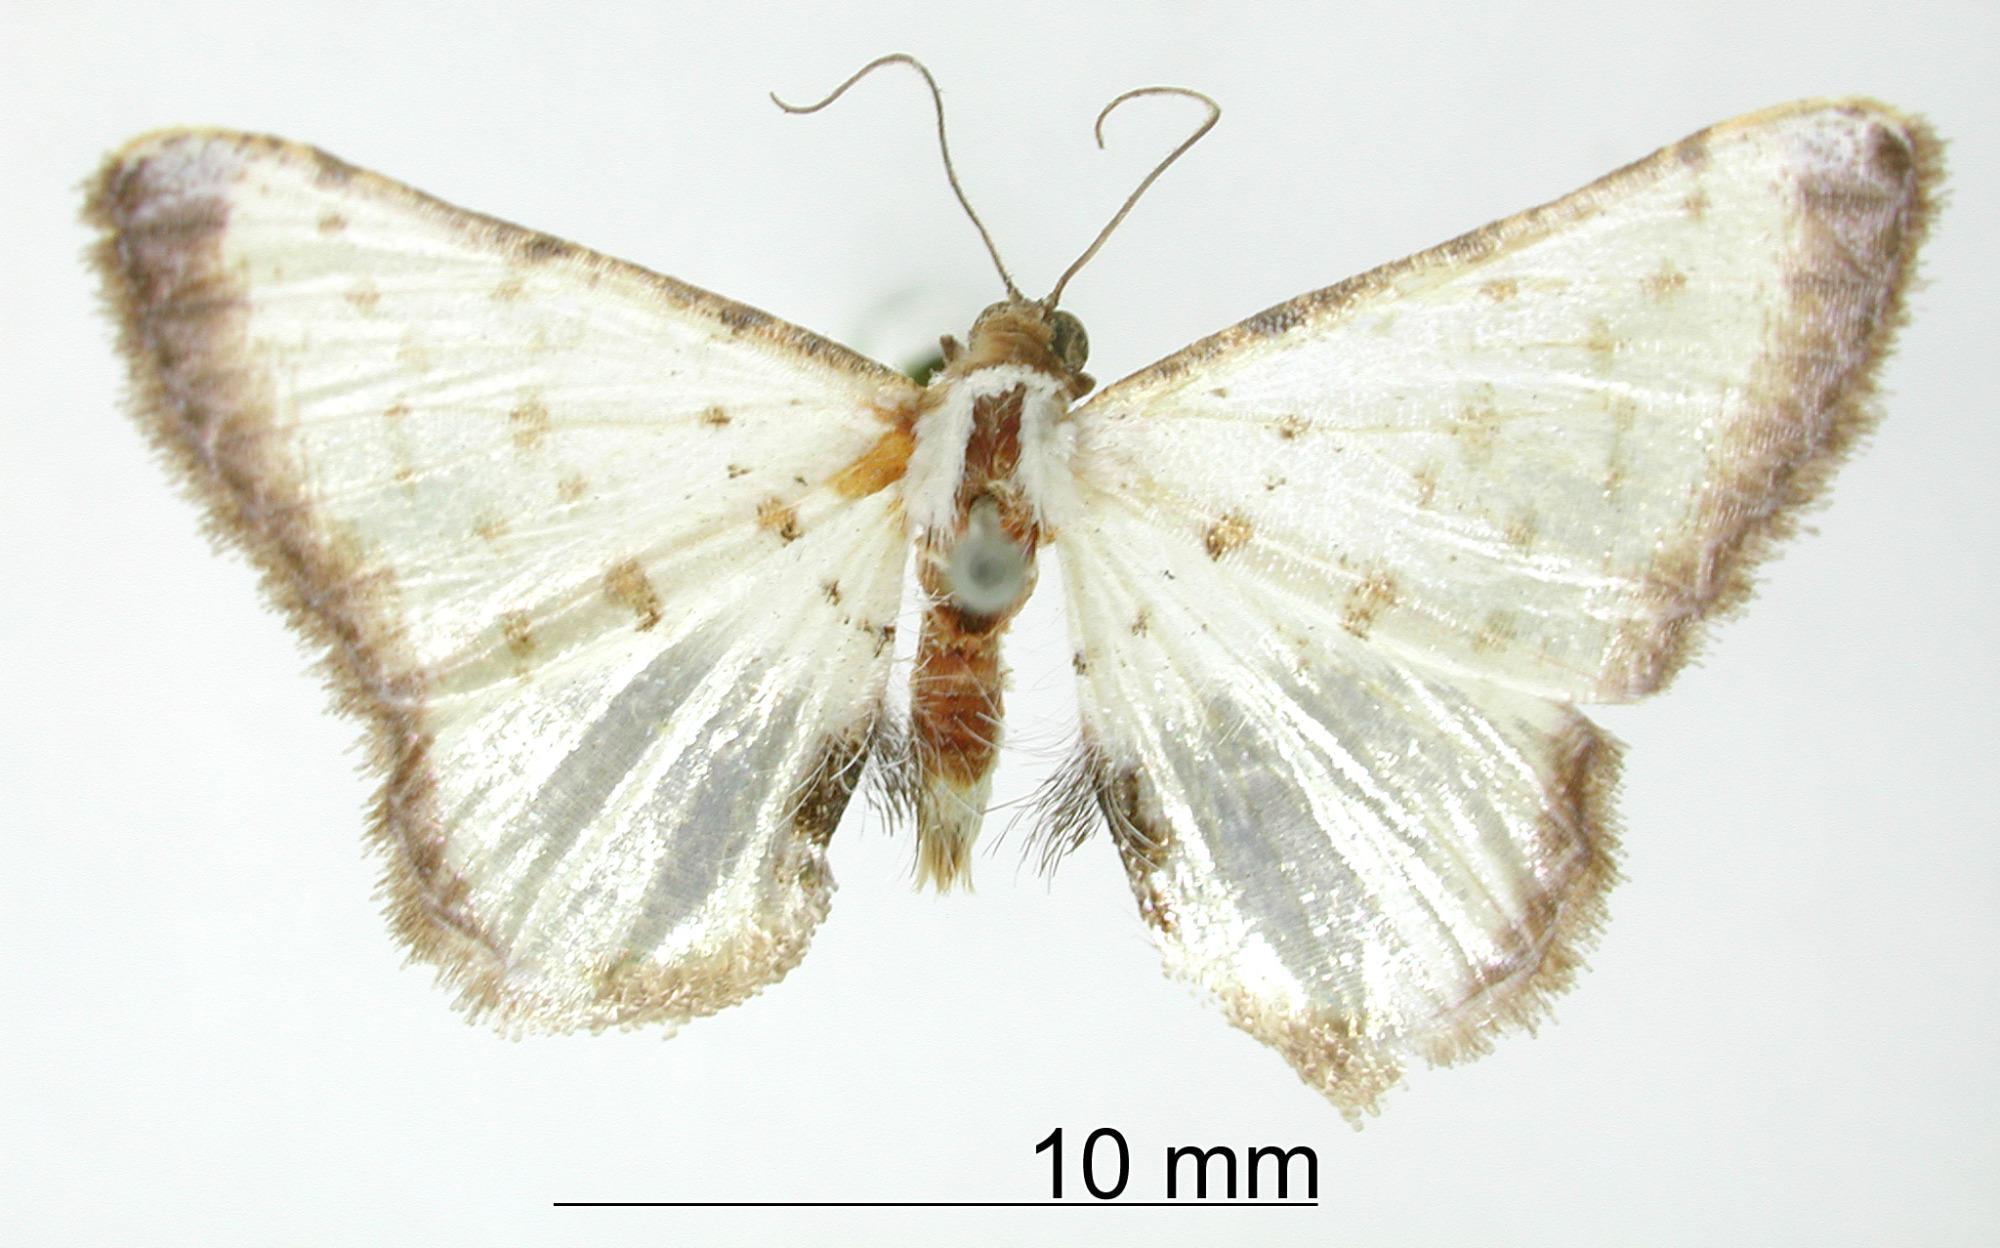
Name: Berberodes cassiteris
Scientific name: Berberodes cassiteris Warren, 1906
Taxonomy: Animalia, Arthropoda, Insecta, Lepidoptera, Geometridae, Ennominae
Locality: St. Laurent, Maroni, French Guiana, French Guiana